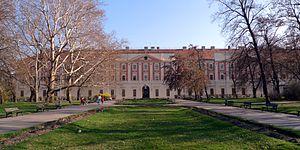
Invalidovna est un bâtiment de Karlín, un quartier de Prague.